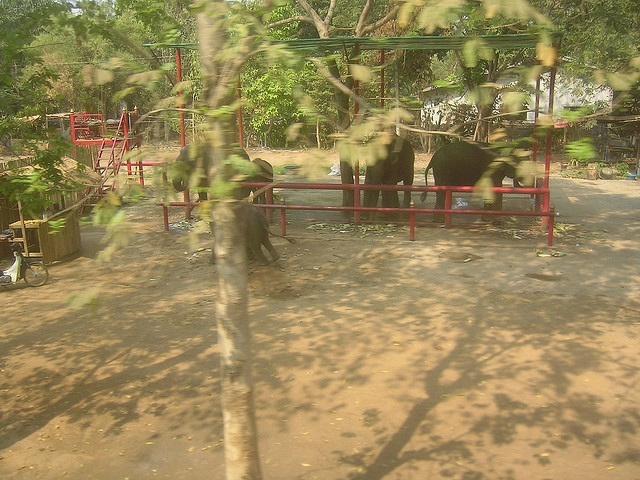
An up high picture of a few cages in a zoo.
a couple of elephants standing in an open area
THERE ARE ELEPHANTS THAT ARE STANDING IN THE YARD
Several young elephants in their habitat in an enclosure.
a sandy ground with animals and pens scattered around